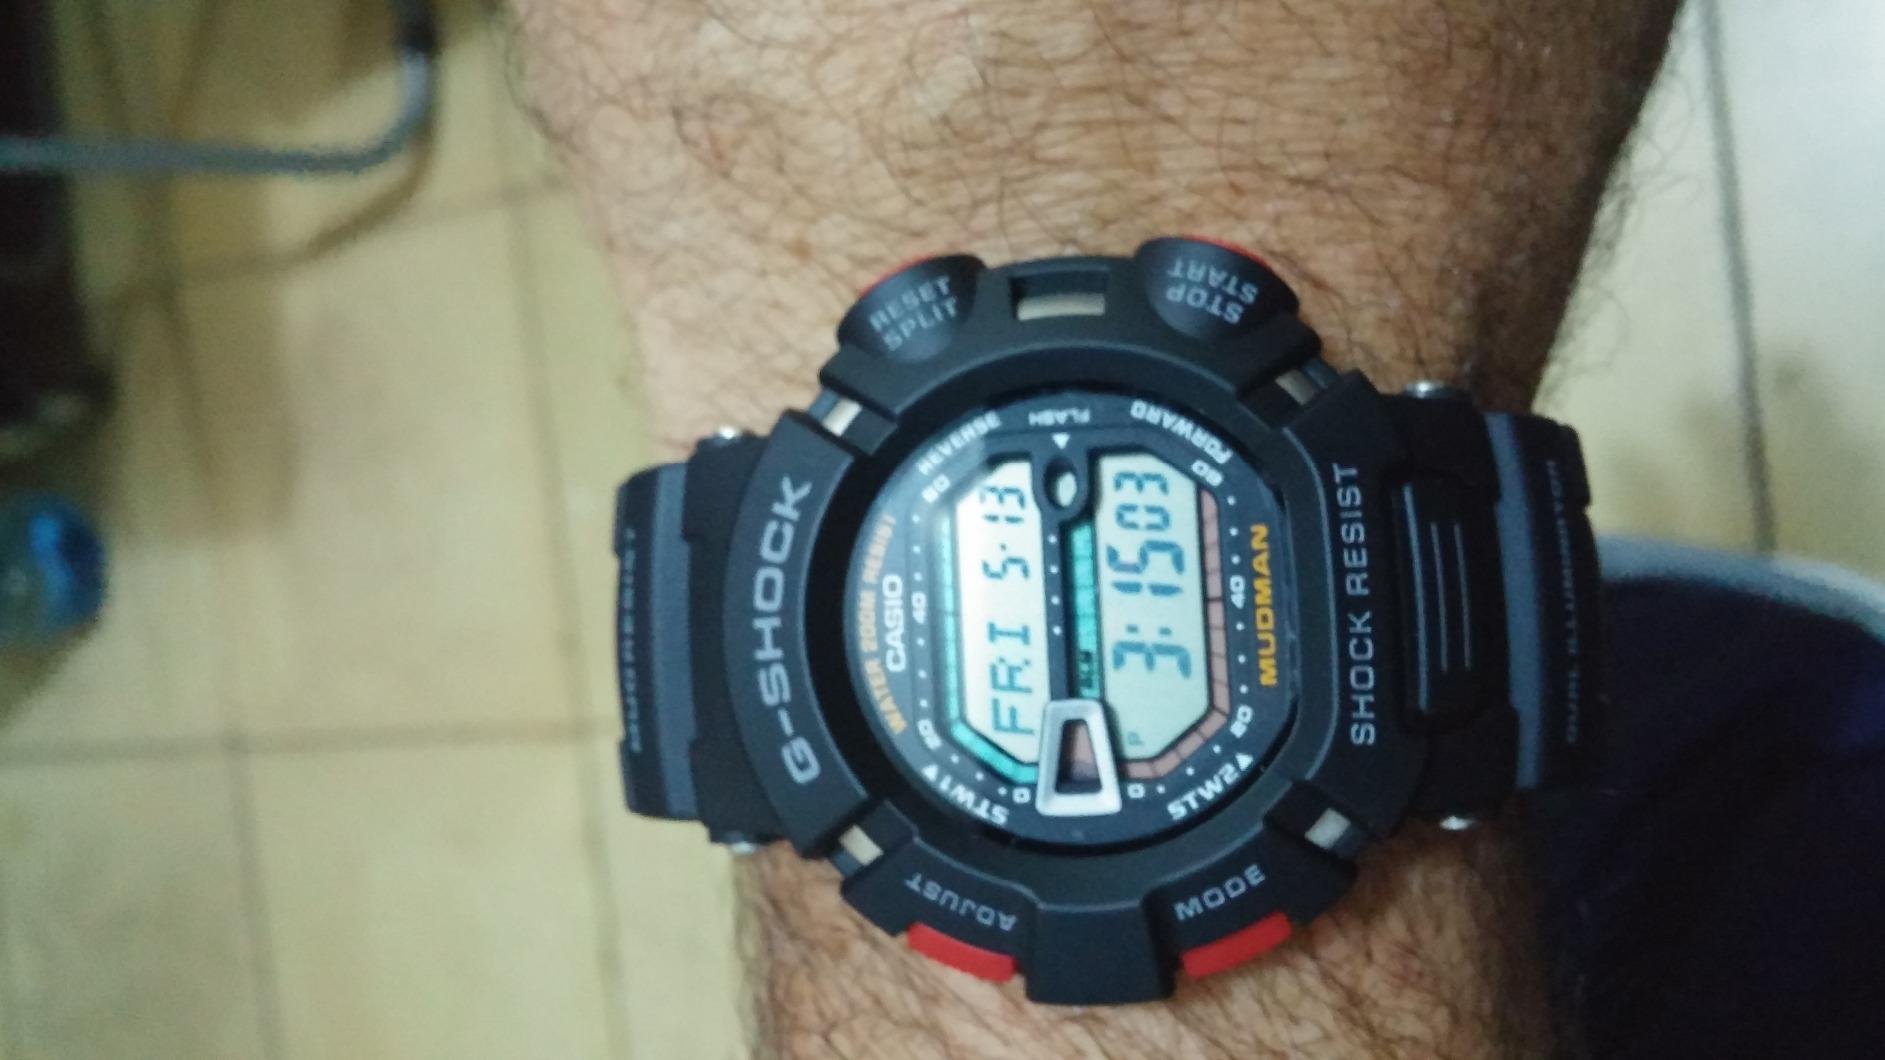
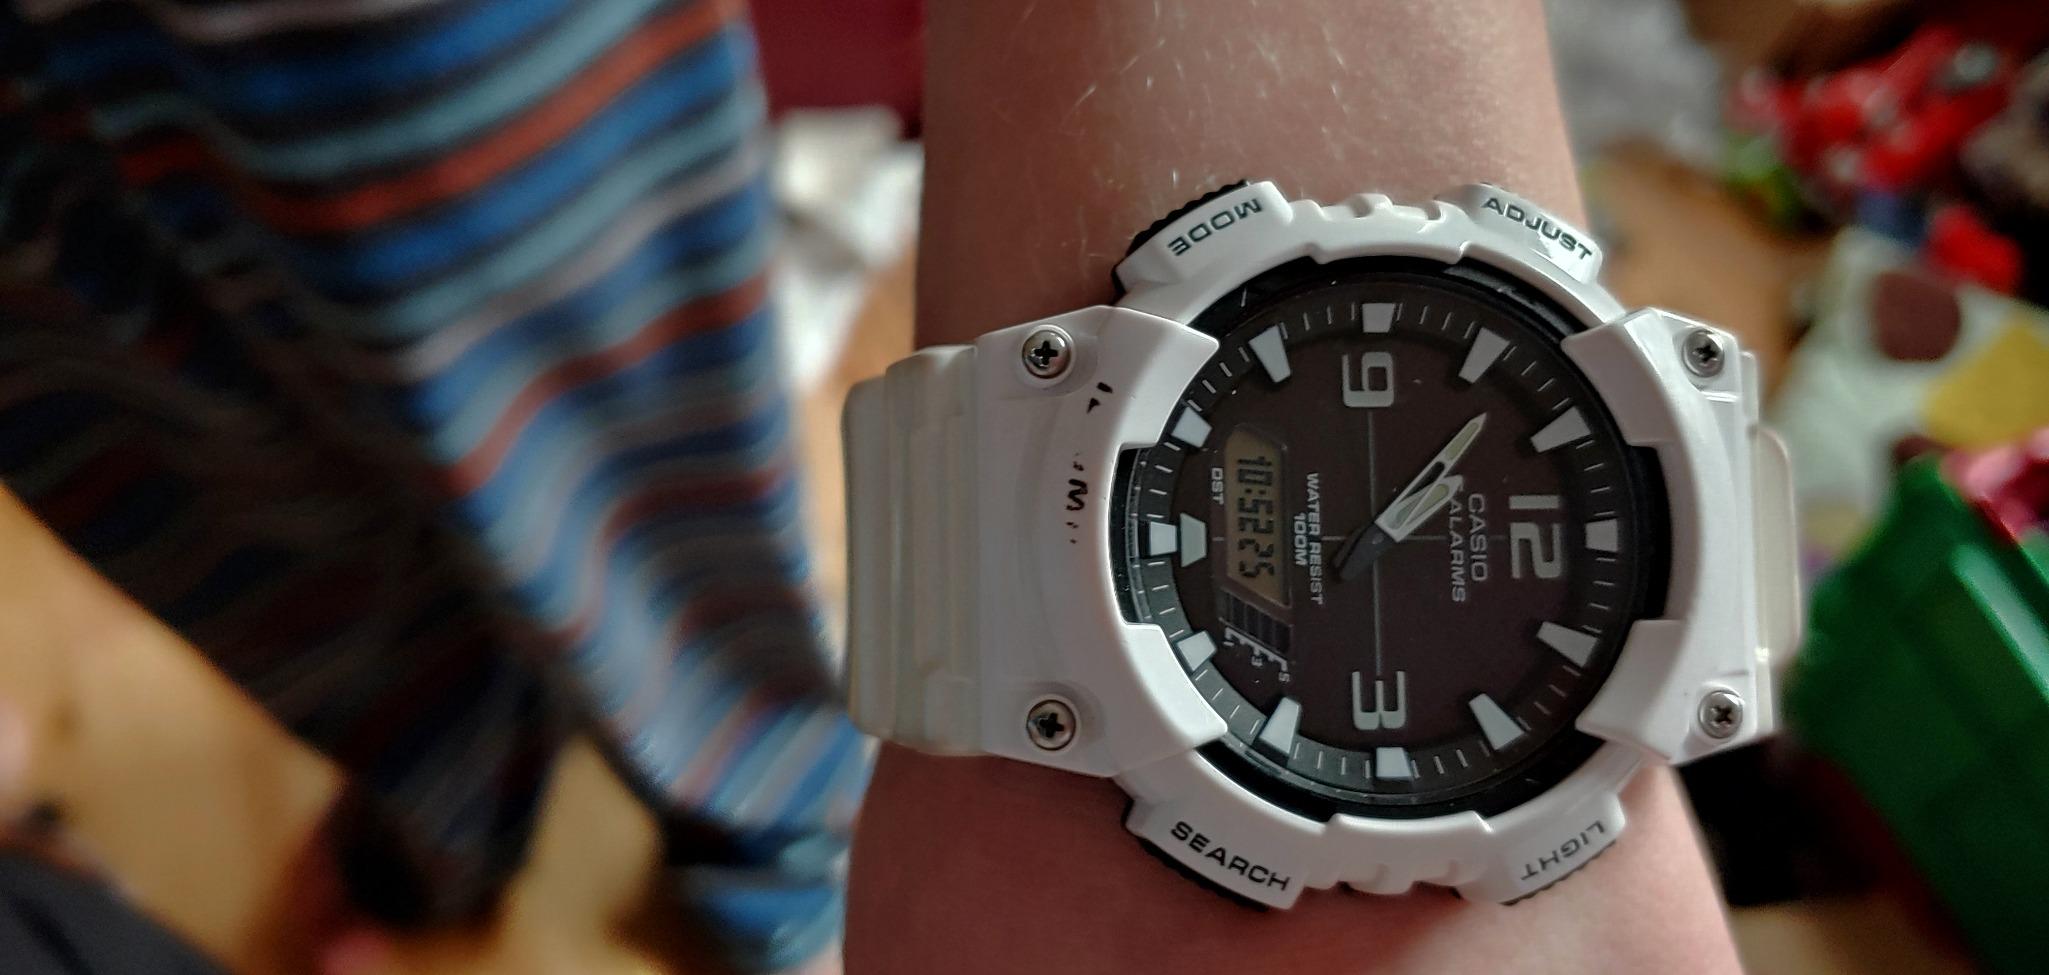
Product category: accessories_watch
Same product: no